Alexander Dennis Enviro200EV

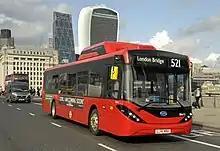
A Go-Ahead London Enviro200EV featuring the early roof 'pod' crossing London Bridge in 2017

Go-Ahead London were the launch customer for the Enviro200EV, ordering 51 of the type in July 2015 after trialling two integral BYD K9 electric buses for use on routes 507 and 521. Further deliveries included 14 examples for route 360, 30 more in 2018 for use on routes 153 and 214, and 130 of the type being supplied for various routes across London throughout 2023.